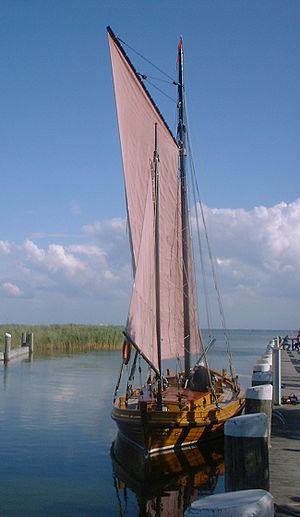
Fischland-Darß-Zingst / Fischland
Fischland-Darß-Zingst er en 45 kilometer lang halvø på Østersøkysten mellem Rostock og Stralsund. Den adskiller Darß-Zingster Boddenkette fra det åbne vand i Østersøen. Den sydvestlige del af halvøen hedder Fischland, så Darß og længst mod øst Zingst. Det nordligste punkt på halvøen er Darßer Ort, hvor der er et fyrtårn.